5th Infantry Division (United States)

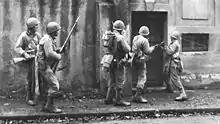
Men of the 5th Infantry Division advance toward Metz

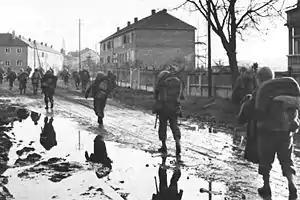
Men of the 5th Infantry Division advance toward Metz

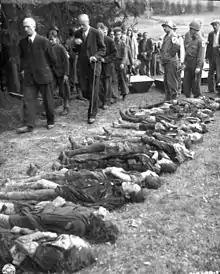
11 May 1945: German civilians are forced to walk past the bodies of 30 Jewish women starved to death by German SS troops in a march across Czechoslovakia from Helmbrechts concentration camp. Buried in shallow graves in Volary, Czechoslovakia, the bodies were exhumed by German civilians working under the direction of Medics of the 5th Infantry Division, U.S. Third Army. The bodies were later placed in coffins and reburied in the cemetery in Volary.

The 5th Infantry Division, now commanded by Major General Stafford LeRoy Irwin, left Iceland in early August 1943 and was sent to England to prepare and train for the eventual invasion of Northwest Europe, then scheduled for the spring of 1944. Upon arrival in England the 5th Division was stationed at Tidworth Barracks in South West England, before moving to Northern Ireland.